Dean Smith Center

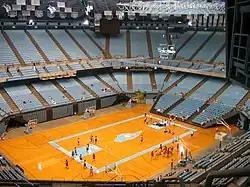
The inside of an arena.

After the Tar Heels won the national championship in 1957, there were thoughts of building a big venue for the Tar Heels to play basketball in. However, when the state refused to find a completely new arena, Carmichael Auditorium was built as an annex to Woollen Gymnasium and the Tar Heels began to play there in 1965-66 season.